Carl von Arensdorff

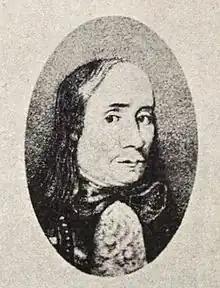

Carl von Arenstorff served with the Swedish king Charles X Gustav during the Second Northern War.